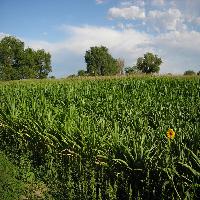
Weather: sun or clear